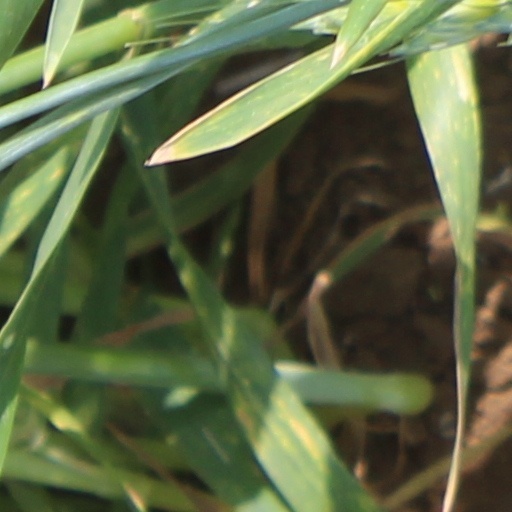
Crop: wheat